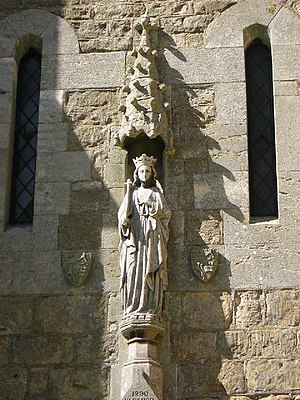
Eleonora af Kastilien / Liv / Ægteskab
Eleonora
Eleonora af Kastilien var dronning af England som den første hustru til Edvard 1., som hun blev gift med som led i en politisk aftale for at bekræfte den engelske suverænitet over Gascogne.